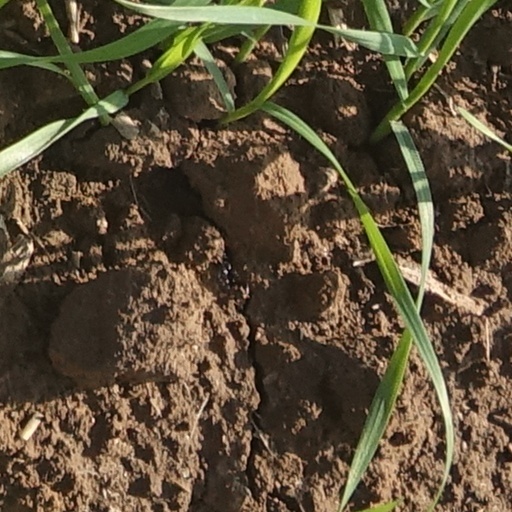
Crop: wheat